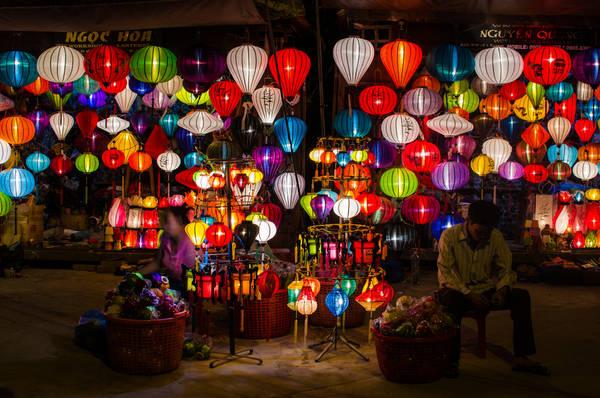
có nhiều cái đèn lồng xuất hiện ở bên cạnh người đàn ông